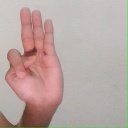
अक्षर: भ